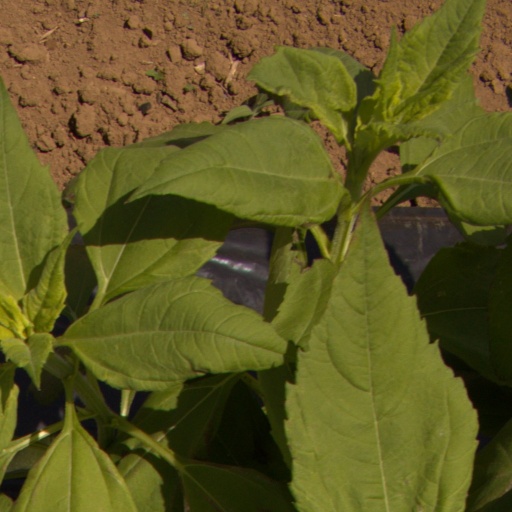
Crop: Jerusalem artichoke